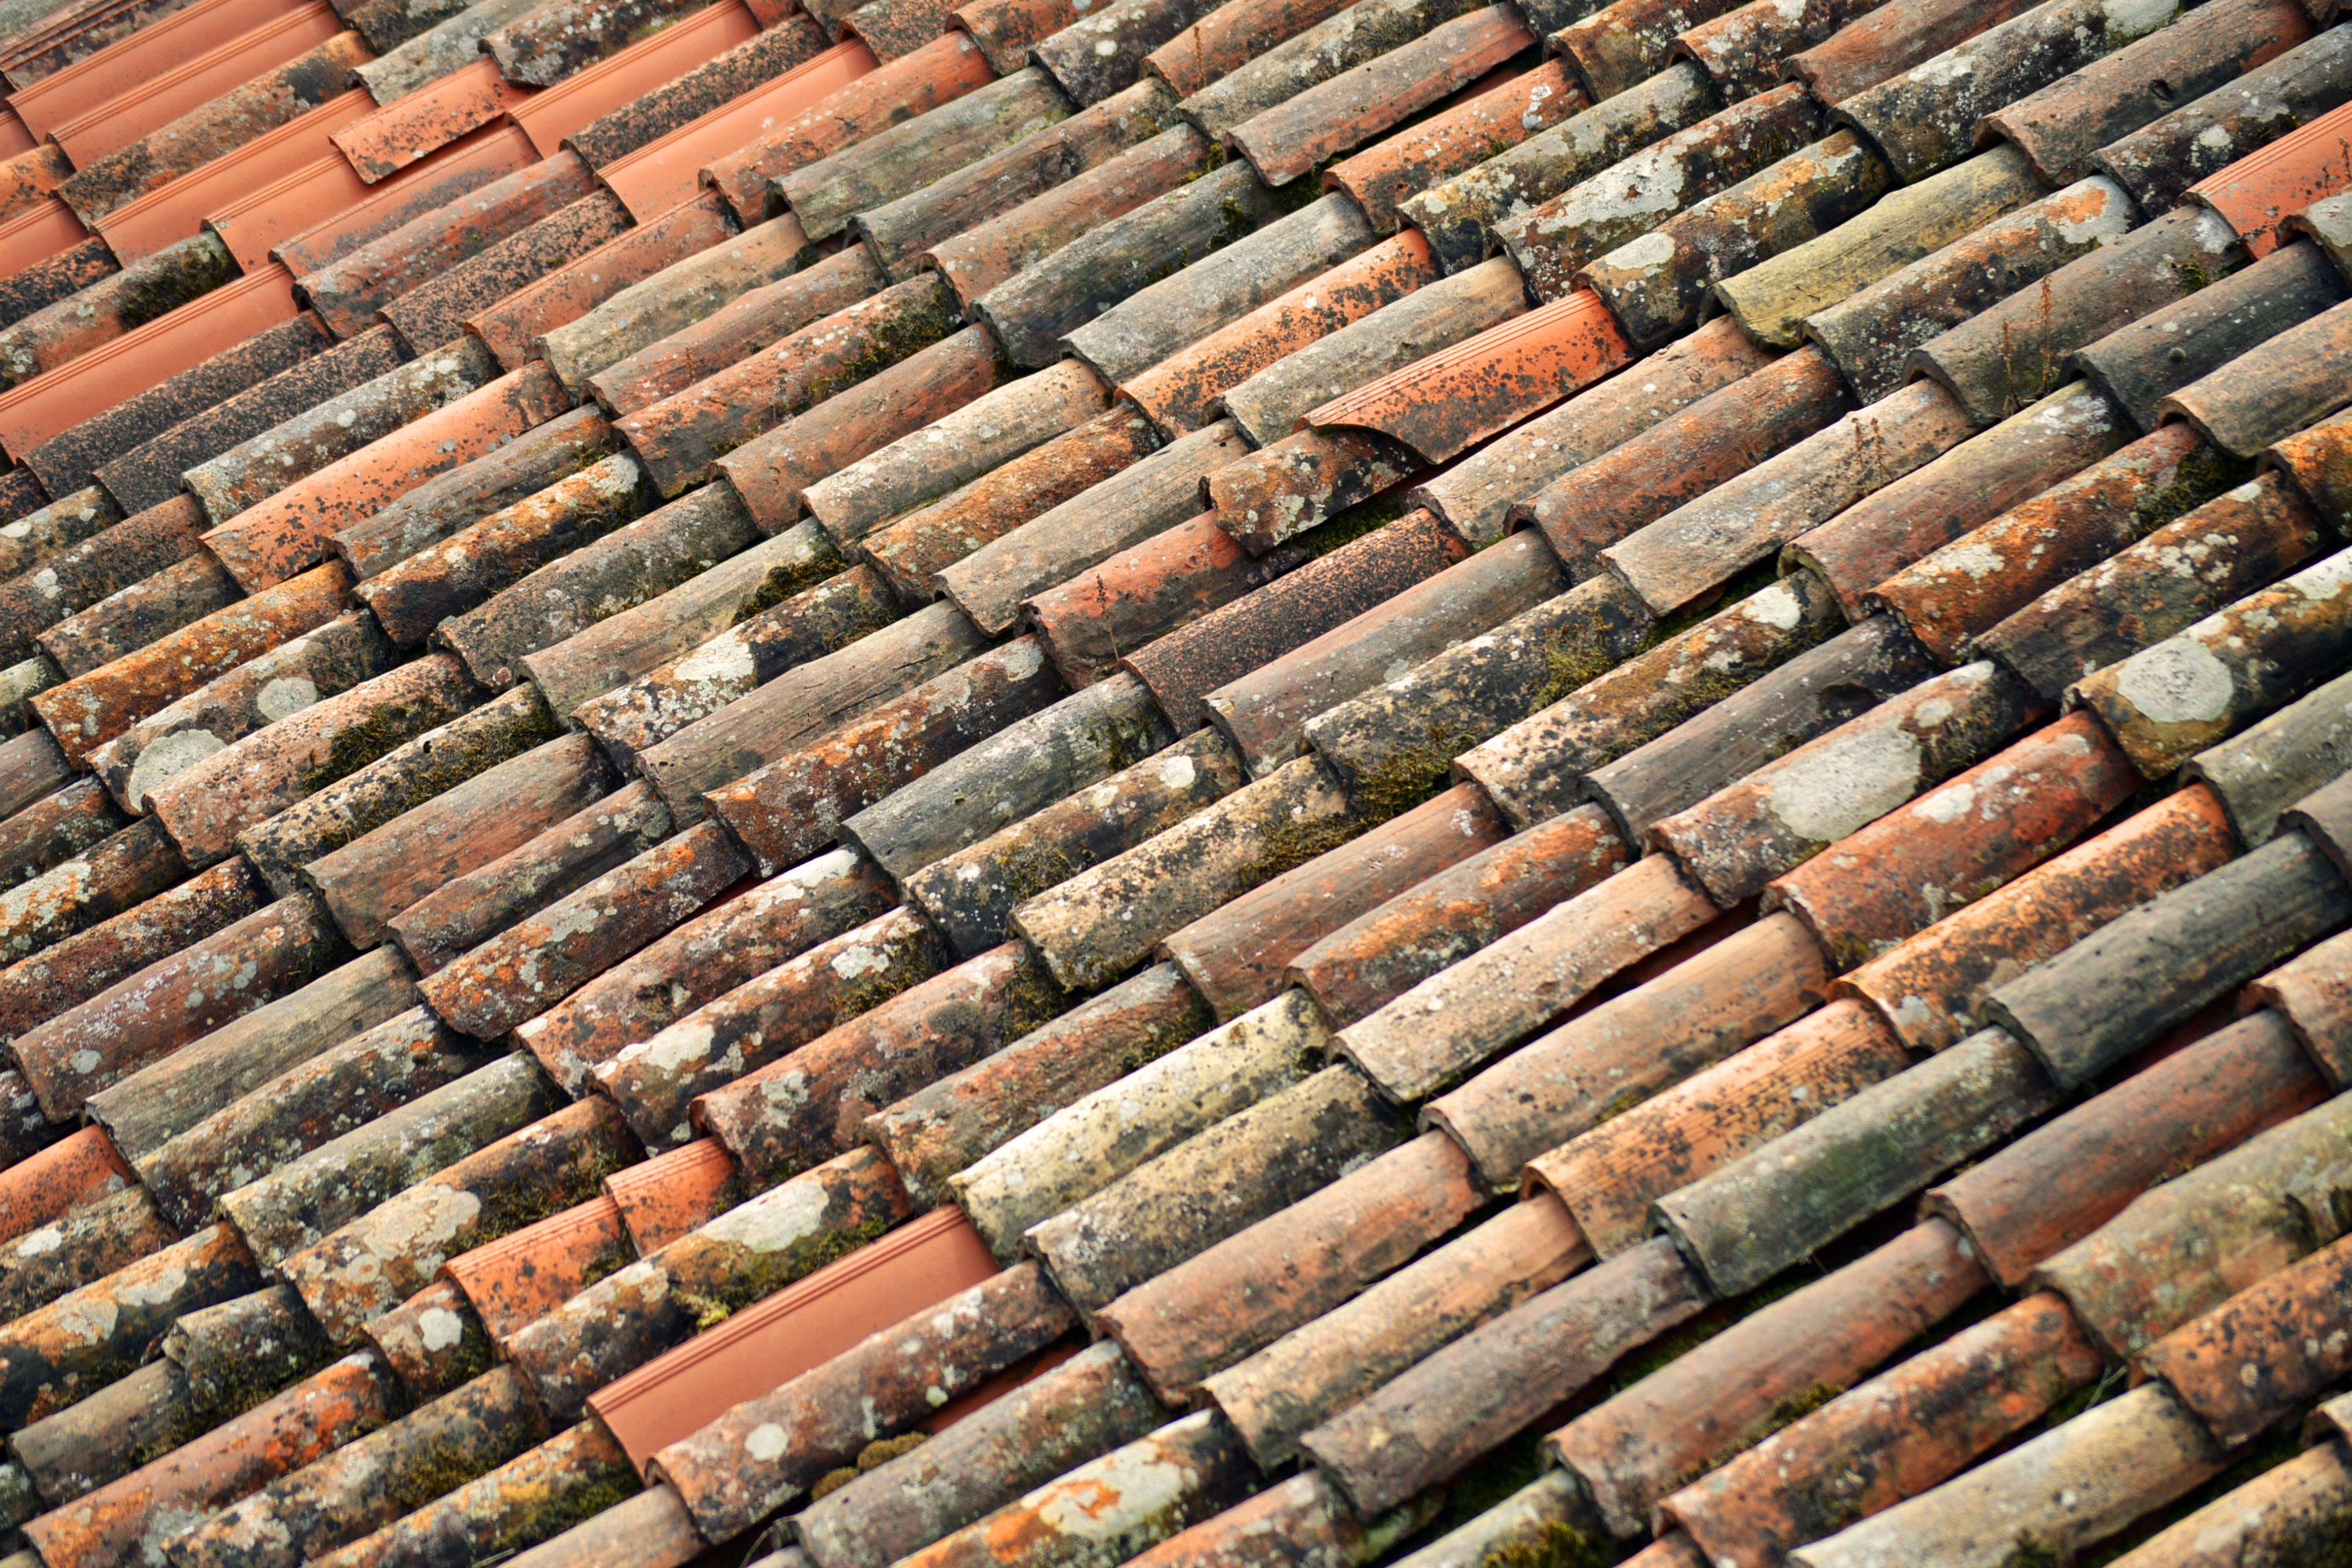
architecture, wood, row, texture, floor, roof, old, cobblestone, wall, orange, pattern, red, ceramic, brown, soil, stone wall, brick, lumber, material, art, hardwood, beige, tiles, clay, european, tradition, brickwork, italian, aged, flooring, road surface, outdoor structure